Glenlivet

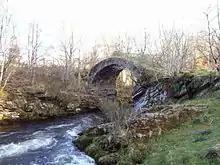
Remains of an early 18th-century bridge over the River Livet near its confluence with the River Avon

Glenlivet is a glen in the Highlands of Scotland through which the River Livet flows.